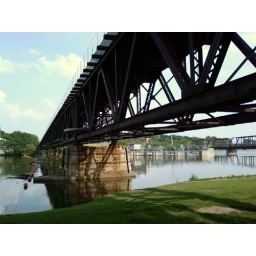
A view of an old train bridge in Davis Park, Rockford IL